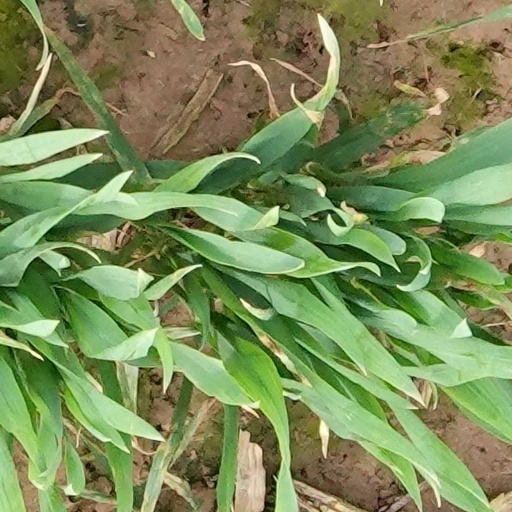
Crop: wheat